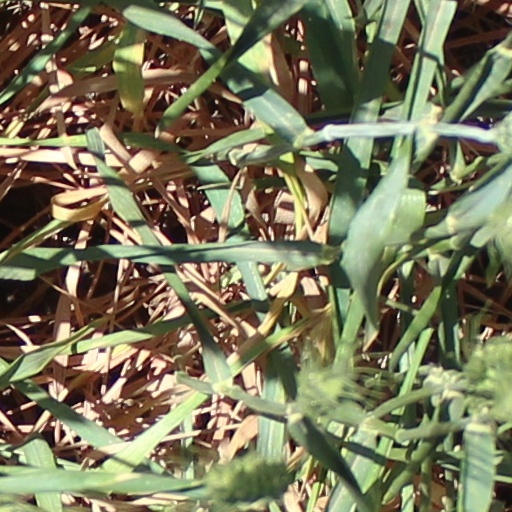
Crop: wheat